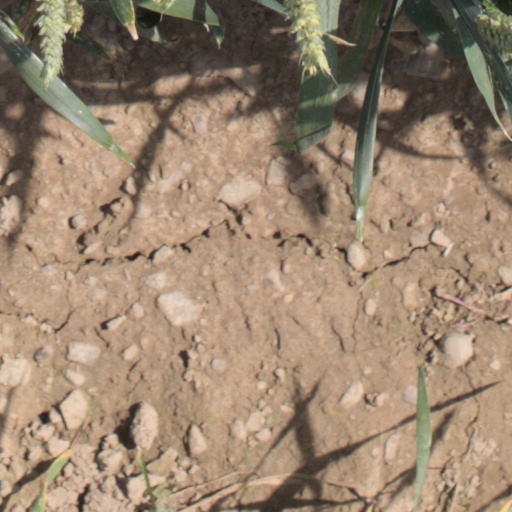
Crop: wheat